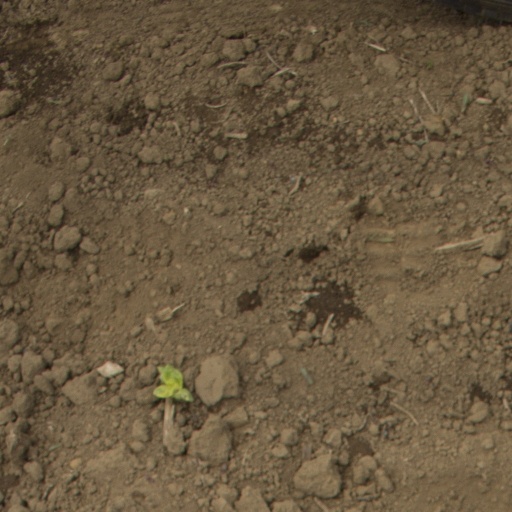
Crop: Jerusalem artichoke